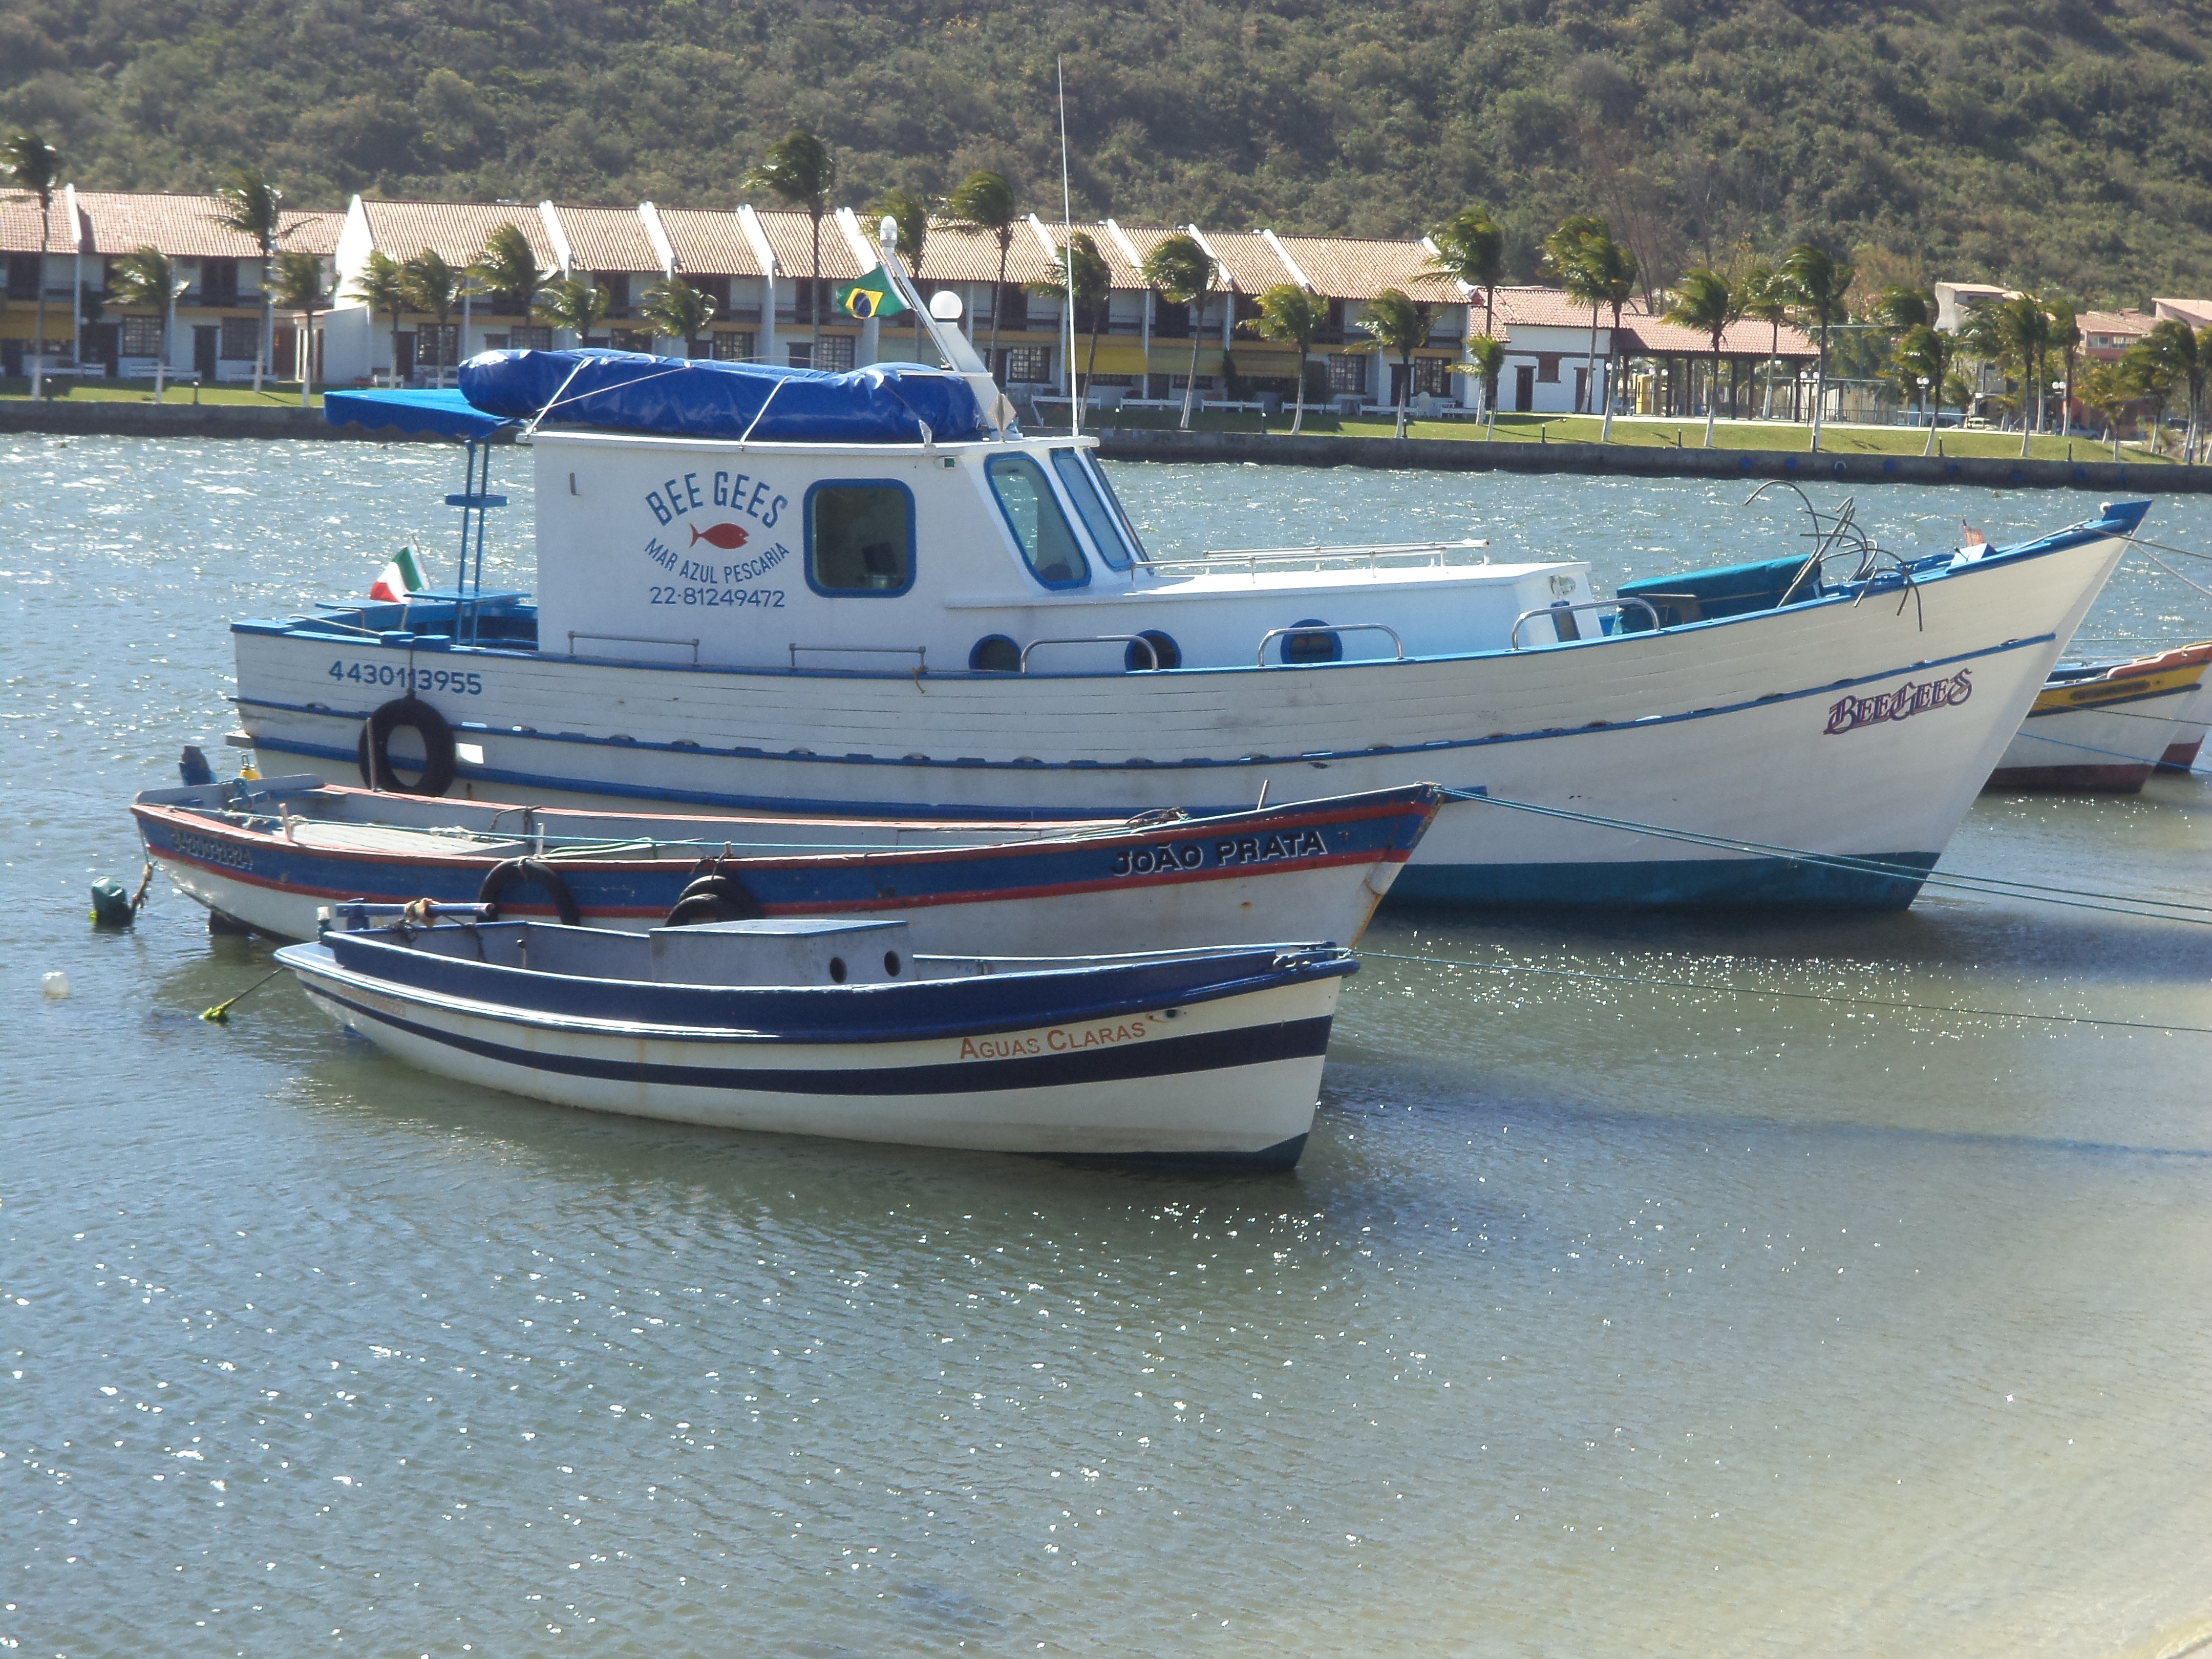
sea, boat, ship, vehicle, yacht, bay, motorboat, boating, costa, brazil, watercraft, barge, fishing vessel, motor ship, dinghy, buzios, skiff, watercraft rowing, fishing trawler